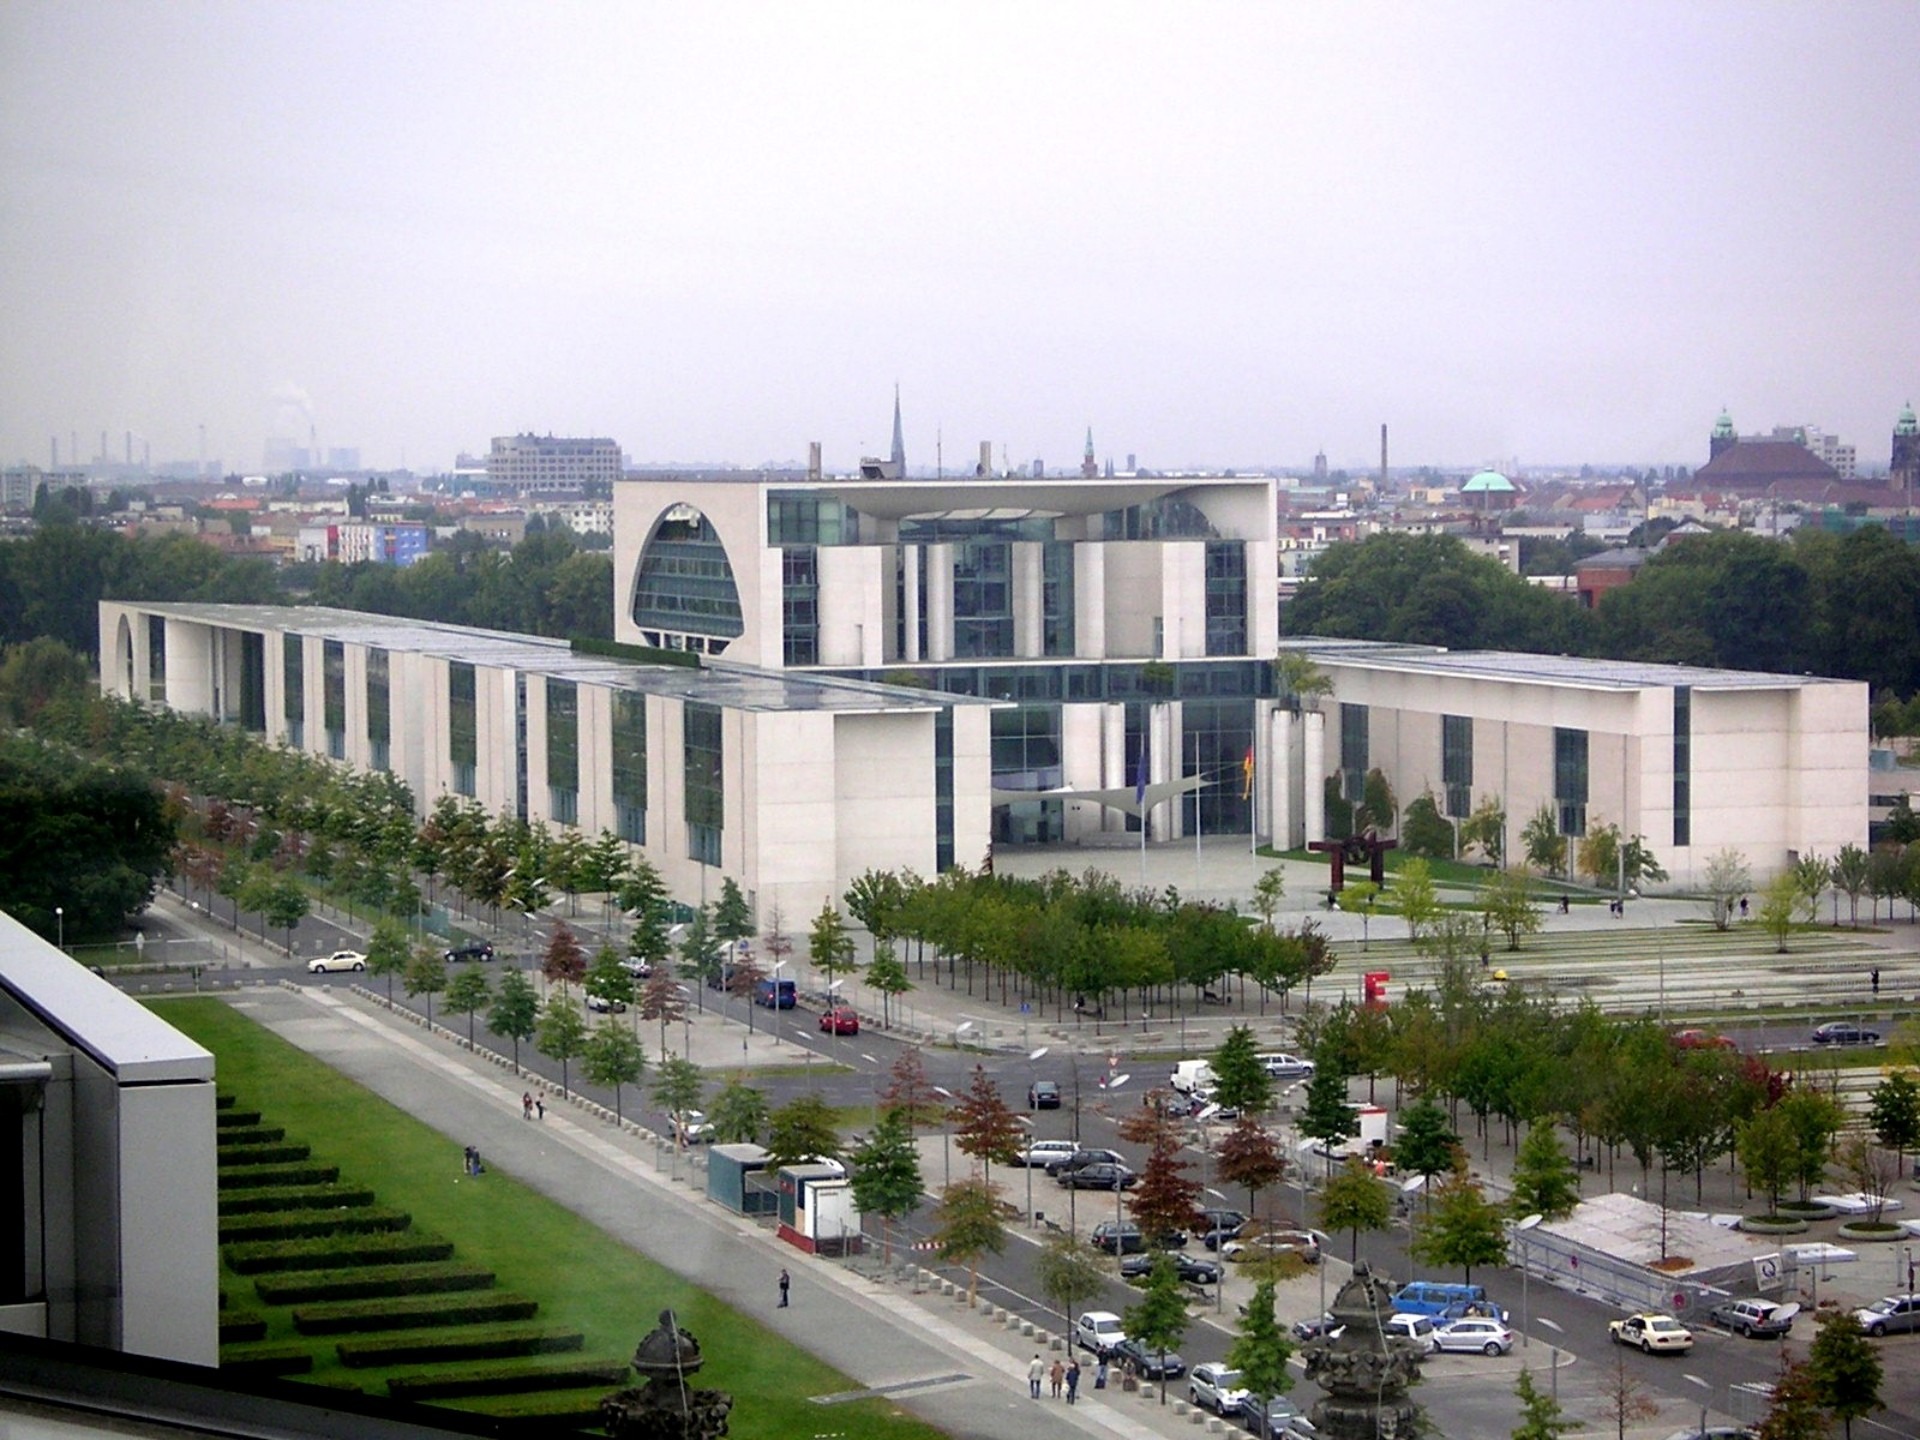
architecture, structure, city, cityscape, downtown, transport, landmark, stadium, public transport, berlin, neighbourhood, government district, federal chancellery, urban area, office complex, residential area, sport venue, views of the reichstag dome